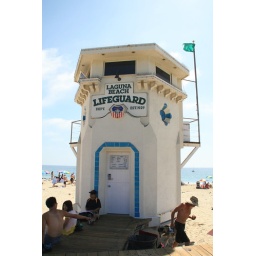
Lifeguard tower at main beach in Laguna Beach, CA.